List of birds of Pennsylvania

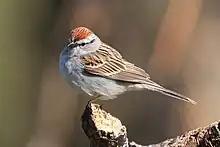
Chipping sparrow

Wrens are small and inconspicuous birds, except for their loud songs. They have short wings and thin down-turned bills. Several species often hold their tails upright. All are insectivorous.